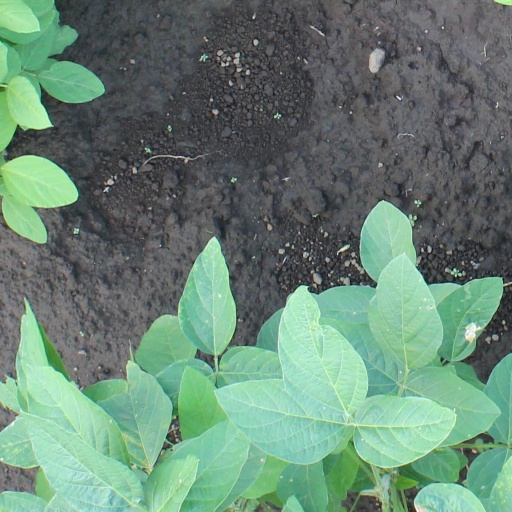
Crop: soybean